Twilight's Last Gleaming (novel)

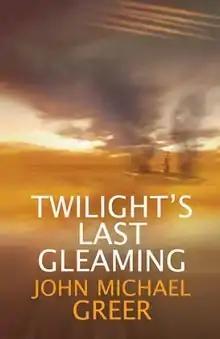
First edition

Twilight's Last Gleaming is a 2014 novel by John Michael Greer. The novel is a work of speculative political fiction, in which a declining United States attempts to gain control of some desperately needed oil by overthrowing the government of Tanzania. This prompts an intervention by Tanzania's ally, the People's Republic of China, with disastrous consequences for the United States.